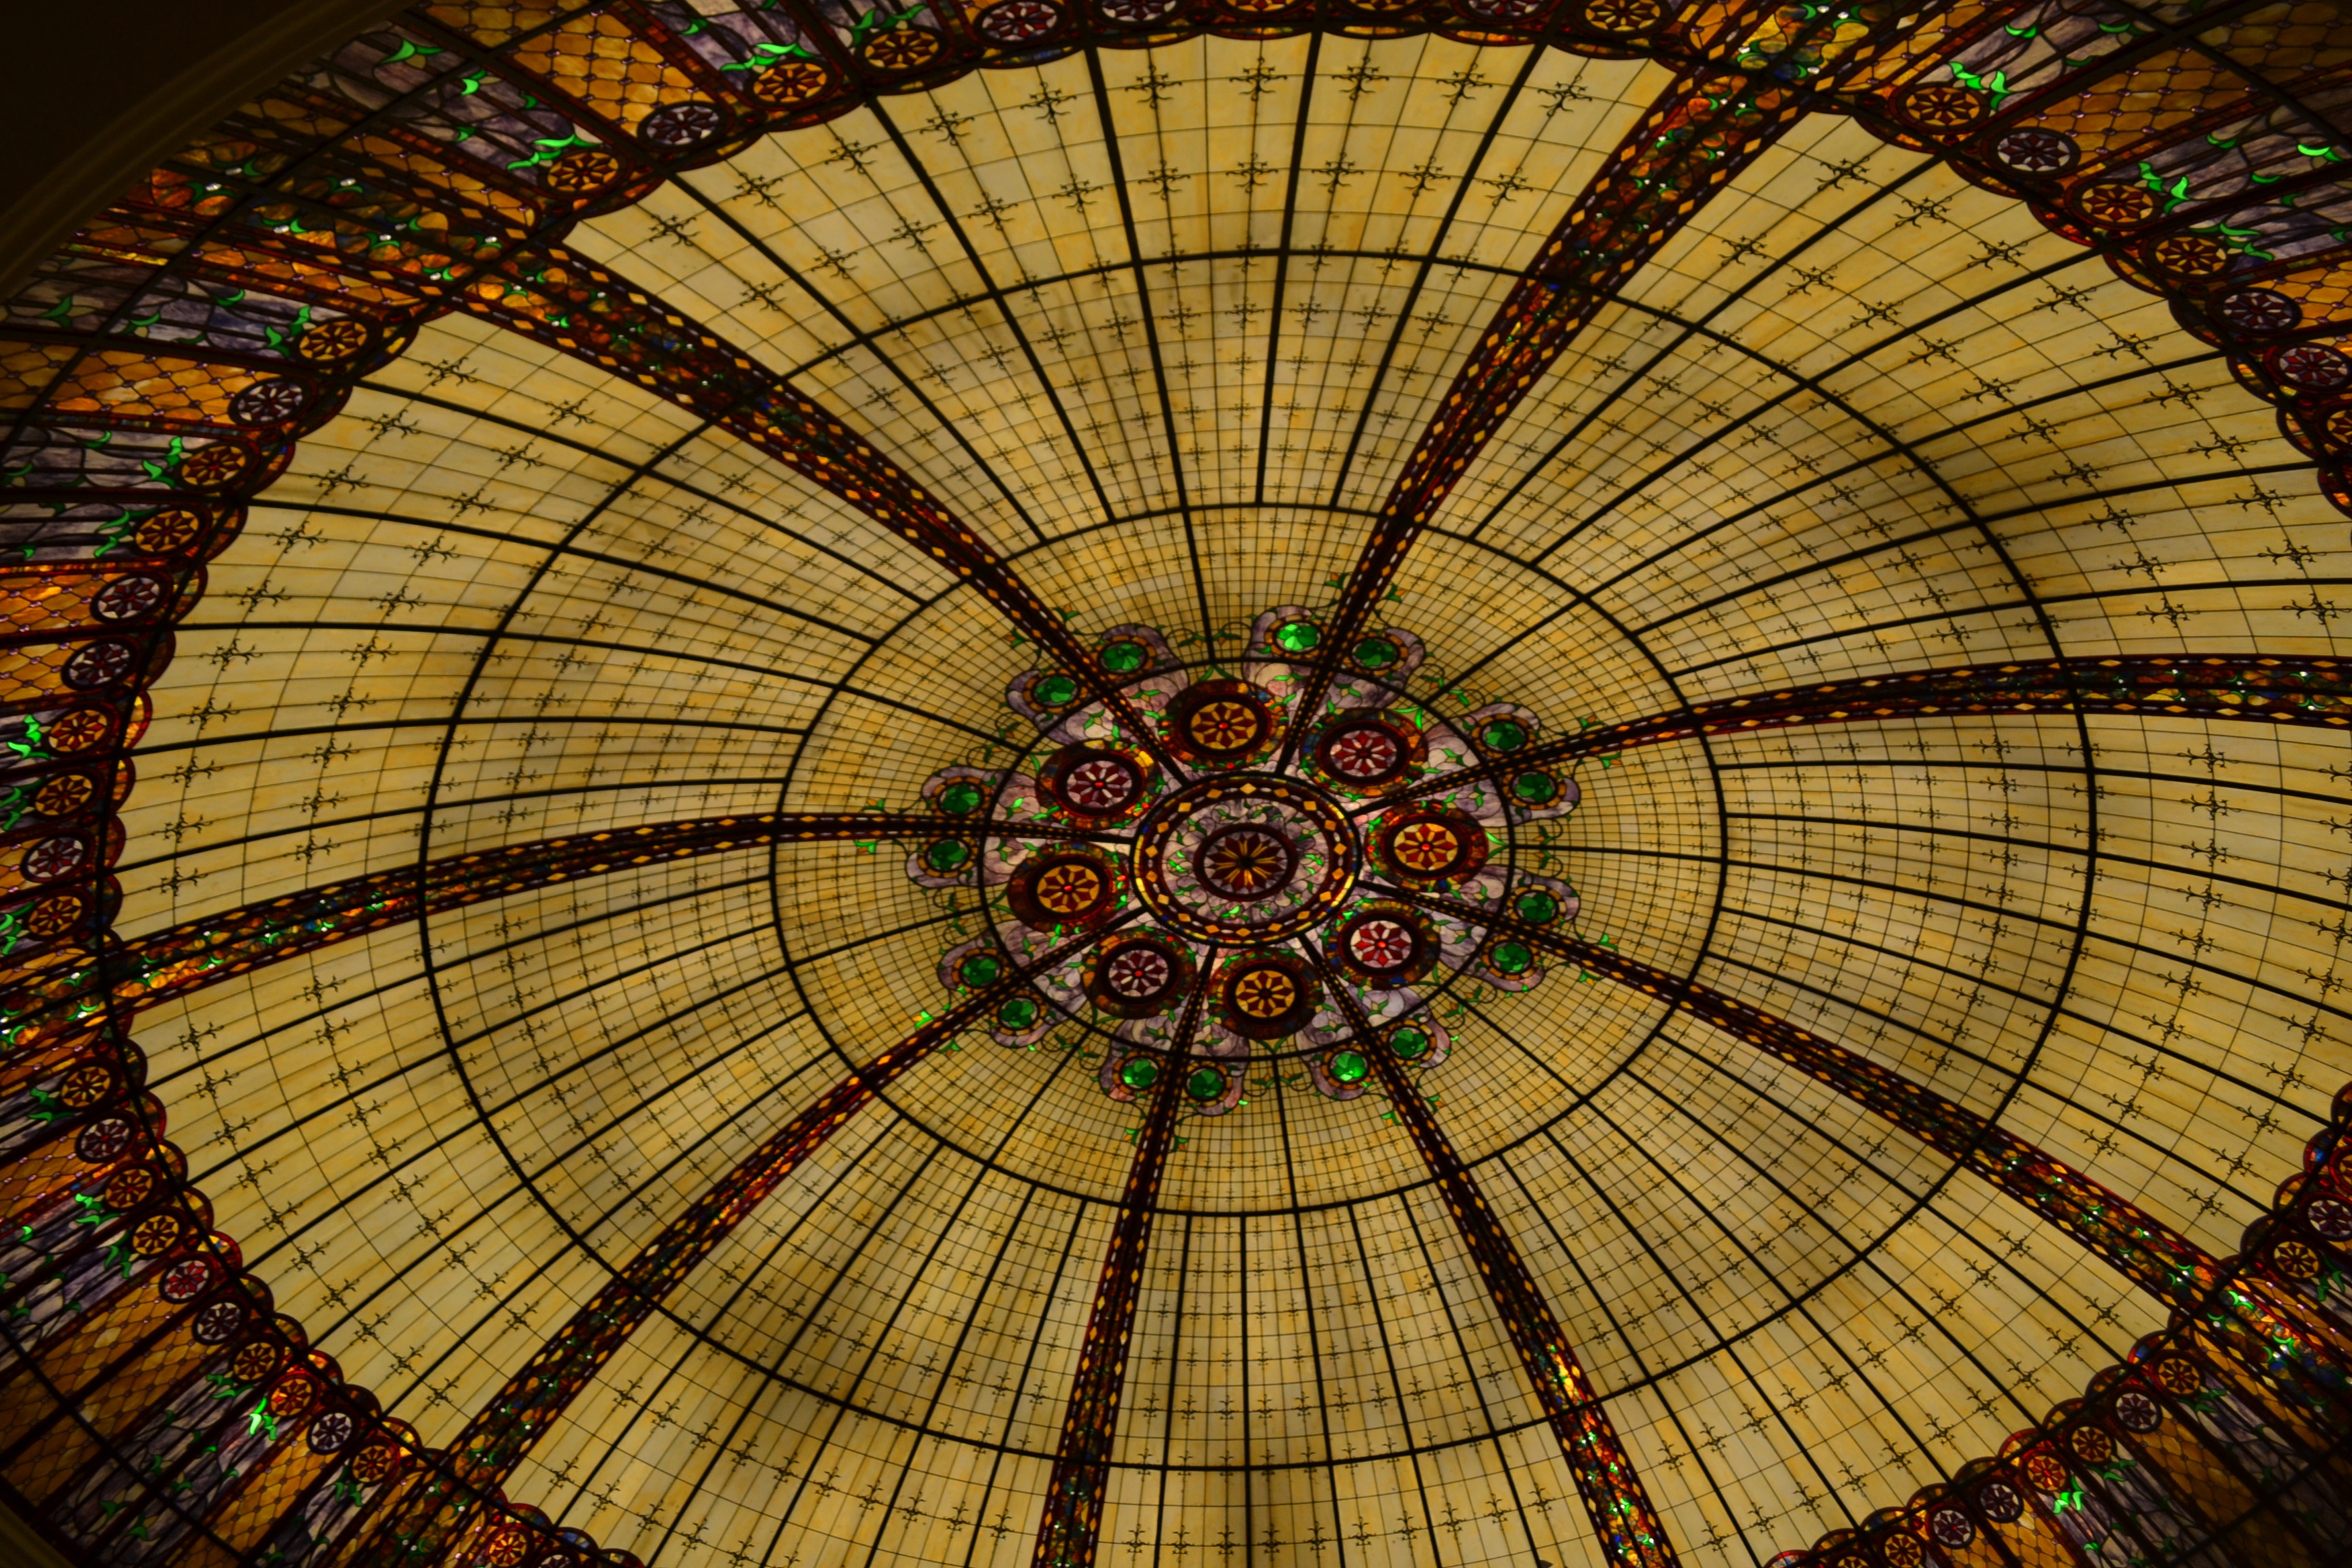
wood, window, glass, pattern, material, stained glass, circle, art, design, symmetry, dome